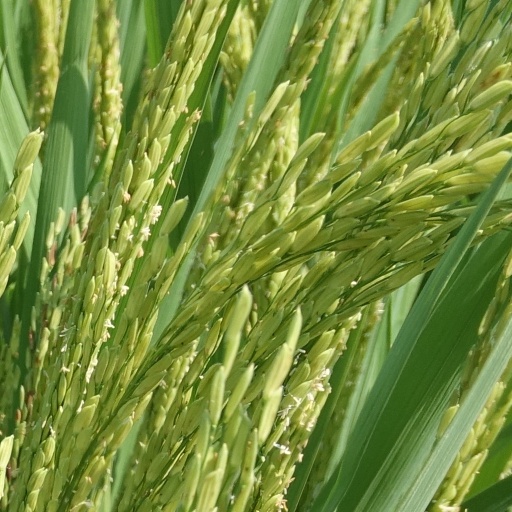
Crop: rice